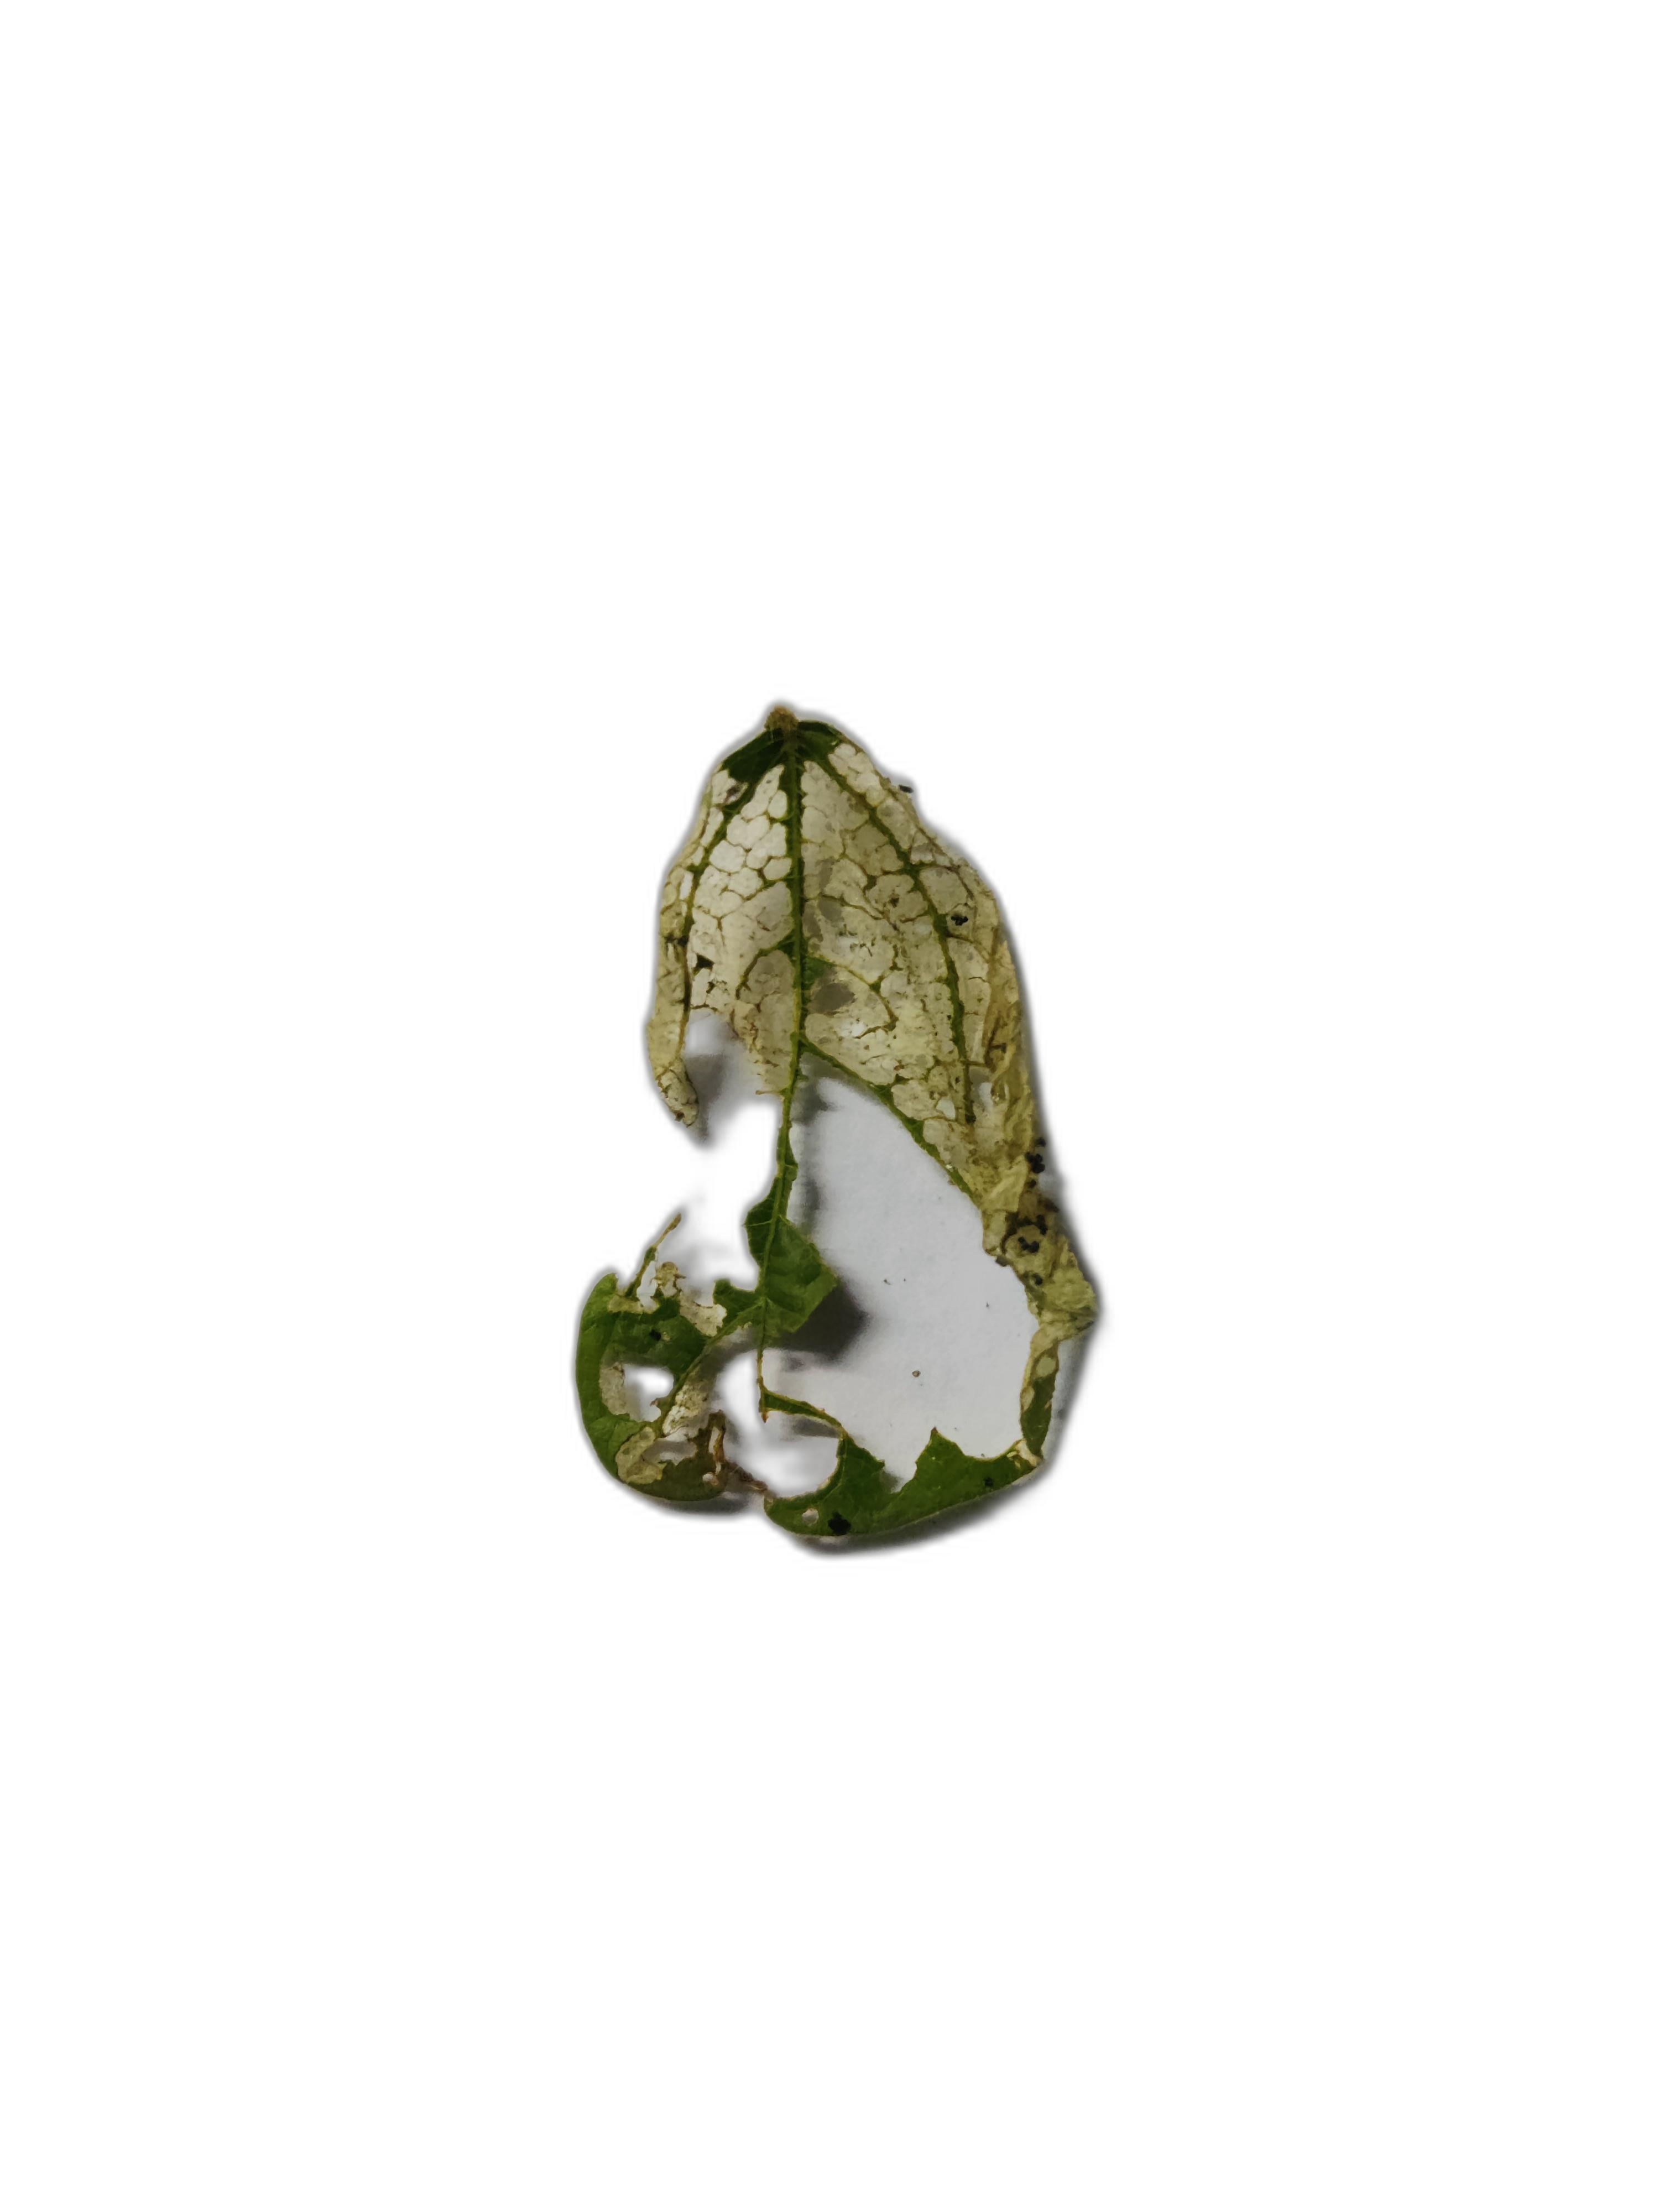
Label: Insect